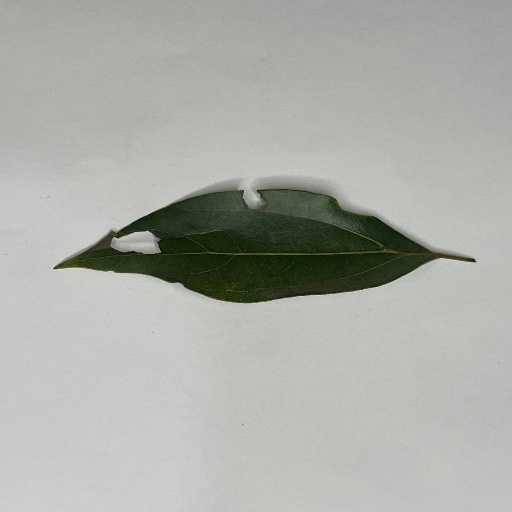
Species: Camphor
Leaf condition: Shot Hole